Asante Empire

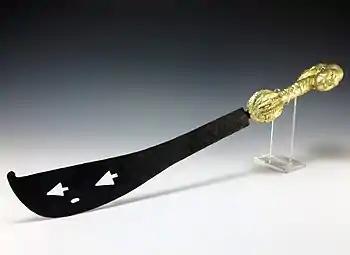
Akofena, ceremonial sword used by the Asante

In the metropolitan areas of Asante, several police forces were responsible for maintaining law and order. In Kumasi, a uniformed police, who were distinguished by their long hair, maintained order by ensuring no one else entered and left the city without permission from the government. The "ankobia" or special police were used as the empire's special forces and bodyguards to the Asantehene, as sources of intelligence, and to suppress rebellion. For most of the 19th century and into the 20th century, the Asante sovereign state remained powerful.